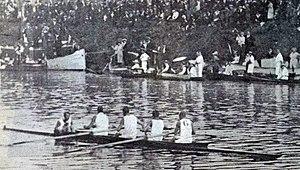
L'aviron aux JO de 1920.
Article de la Vie au grand Air